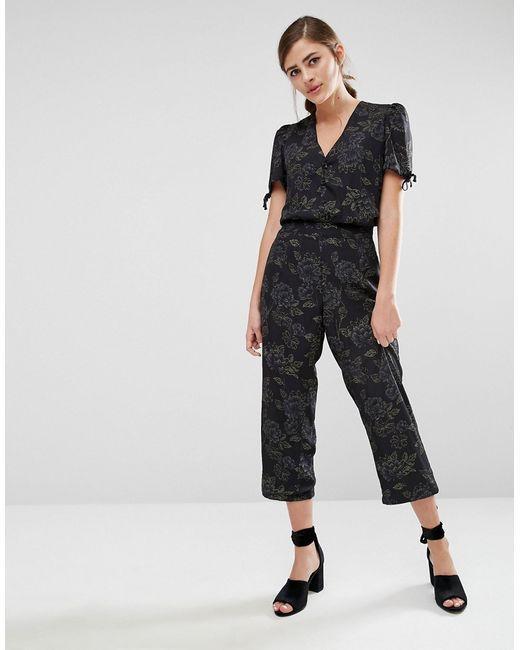
Schwarz Gold Blumenblatt druckt Overall in voller Länge